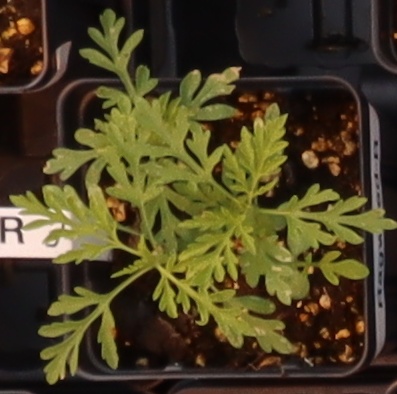
Label: Ragweed